Battles of the Kinarot Valley

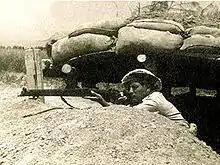
A member of Sha'ar HaGolan in a stand overlooking the border

This development gave the Israeli forces time to organize their defenses at Samakh (Tzemah). During the course of 16 May, Israeli gunboats harassed the Syrian positions on the southeastern Sea of Galilee shore, trenches were dug, and roadblocks were set up. Meanwhile, Syrian aircraft made bombing runs on Masada, Sha'ar HaGolan, Degania Bet and Afikim. The attack on Samakh (Tzemah) resumed before dawn on 17 May—the Syrians attacked the village's northern positions, but their armor stayed behind. The infantry thus could not advance into the concentrated Israeli fire from the village itself, despite severe ammunition shortages on the Israeli side.